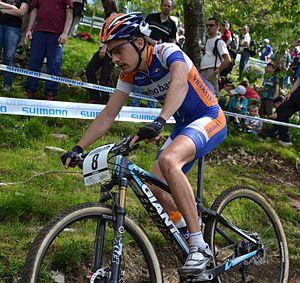
Fabian Giger lors de la 4e manche de la coupe du monde de VTT 2012 à La Bresse (FRA).
Fabian Giger, né le 18 juillet 1987, est un coureur suisse spécialiste de VTT cross-country.